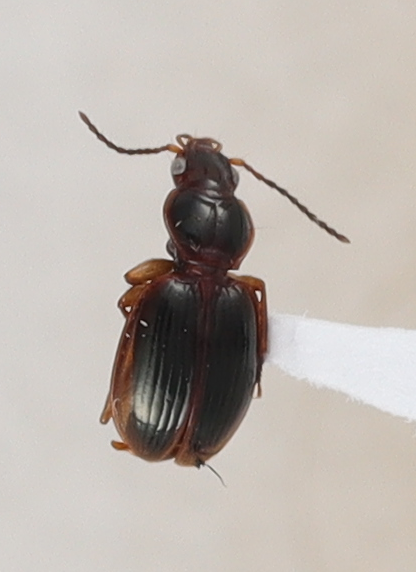
Scientific name: Mecyclothorax konanus
Plot: 6
Trap: W
Collected: 20240424